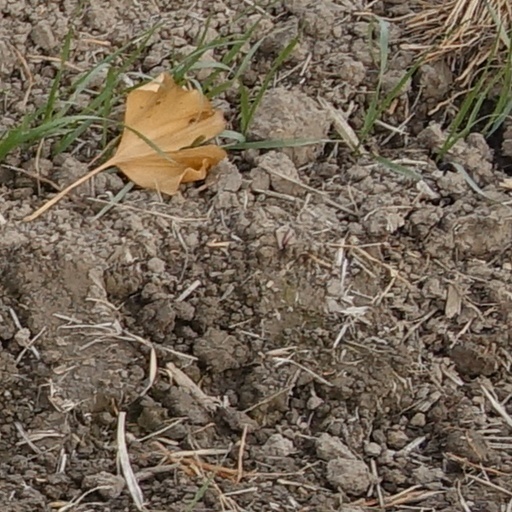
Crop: wheat